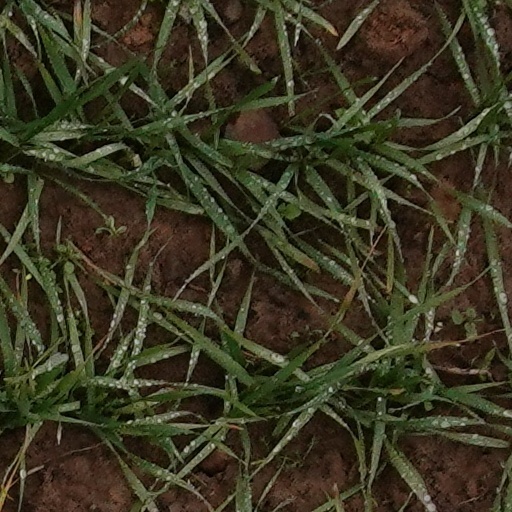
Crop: wheat